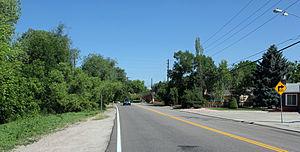
Holly Hills est une census-designated place du Comté d'Arapahoe dans l'état du Colorado.